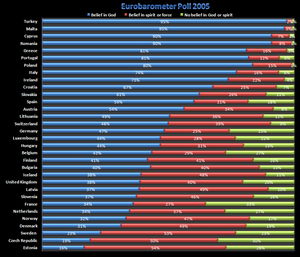
L'Europe du Sud est une région géographique ou géopolitique recouvrant la partie méridionale du continent européen. Elle correspond globalement aux États situés dans les trois péninsules méditerranéennes : la péninsule Ibérique, la péninsule italienne et la péninsule balkanique.